Battle of Barrosa

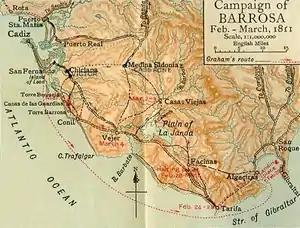
Map of the route taken by the Allied forces on the campaign

This change of plan, combined with further bad weather and la Peña's insistence on marching only at night, meant the Allied force was now two days behind schedule. La Peña sent a message to Cádiz informing Zayas of the delay, but the dispatch was not received and on 3 March, Zayas launched his sally as arranged. A pontoon bridge was floated across the Santi Petri creek and a battalion sent across to establish a bridgehead prior to the arrival of the main force. Victor could not allow the Cádiz garrison, which still numbered about 13,000 men, to make a sortie against his lines while he was threatened from outside, so on the night of 3–4 March he sent six companies of "voltigeurs" to storm the bridgehead entrenchments and prevent a breakout. Zayas's battalion was ejected from its positions, with 300 Spanish casualties, and Zayas was forced to float the pontoon bridge back to the island for future use.